Vayeira

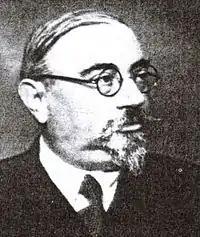
Cassuto

God's promise to Abraham in Genesis 22:17 that God would multiply his children like the stars figures in a midrashic interpretation of the Plagues of Egypt. Finding four instances of the verb "to charge," for example in Exodus 1:22 ("vayetzan"), a midrash taught that Pharaoh decreed upon the Israelites four decrees. At first, he commanded the taskmasters to insist that the Israelites make the prescribed number of bricks. Then he commanded that the taskmasters not allow the Israelites to sleep in their homes, intending by this to limit their ability to have children. The taskmasters told the Israelites that if they went home to sleep, they would lose a few hours each morning from work and never complete the allotted number or bricks, as Exodus 5:13 reports: "And the taskmasters were urgent, saying: 'Fulfill your work.'" So the Israelites slept on the ground in the brickyard. God told the Egyptians that God had promised the Israelites' ancestor Abraham that God would multiply his children like the stars, as in Genesis 22:17 God promised Abraham: "That in blessing I will bless you, and in multiplying, I will multiply your seed as the stars of the heaven." But now the Egyptians were cunningly planning that the Israelites not increase. So God set about to see that God's word prevail, and immediately Exodus 1:12 reports: "But the more they afflicted them, the more they multiplied." When Pharaoh saw that the Israelites increased abundantly despite his decrees, he then decreed concerning the male children, as Exodus 1:15–16 reports: "And the king of Egypt spoke to the Hebrew midwives . . . and he said: 'When you do the office of a midwife to the Hebrew women, you shall look upon the birthstool: if it be a son, then you shall kill him.'" So finally (as Exodus 1:22 reports), "Pharaoh charged all his people, saying: 'Every son that is born you shall cast into the river.'"